Boone Bridge (Oregon)

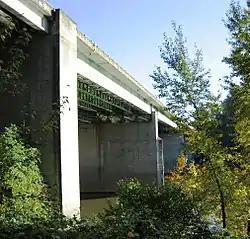
West side of the bridge from the north bank

Boone Bridge is a steel girder highway bridge over the Willamette River at Wilsonville, Oregon, in the United States. Built in 1954, it crosses the river to the Charbonneau section of Wilsonville, carrying Interstate 5 into the open Willamette Valley from the Portland metropolitan area. Maintained by the Oregon Department of Transportation, the bridge has three travel lanes in each direction. To the west is the site of the former Boone's Ferry, which the bridge replaced.